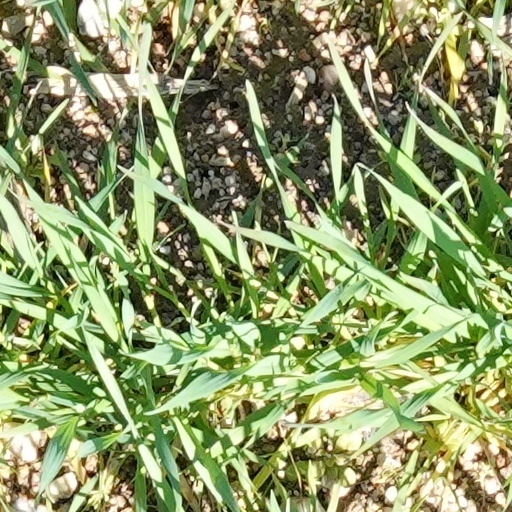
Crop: wheat